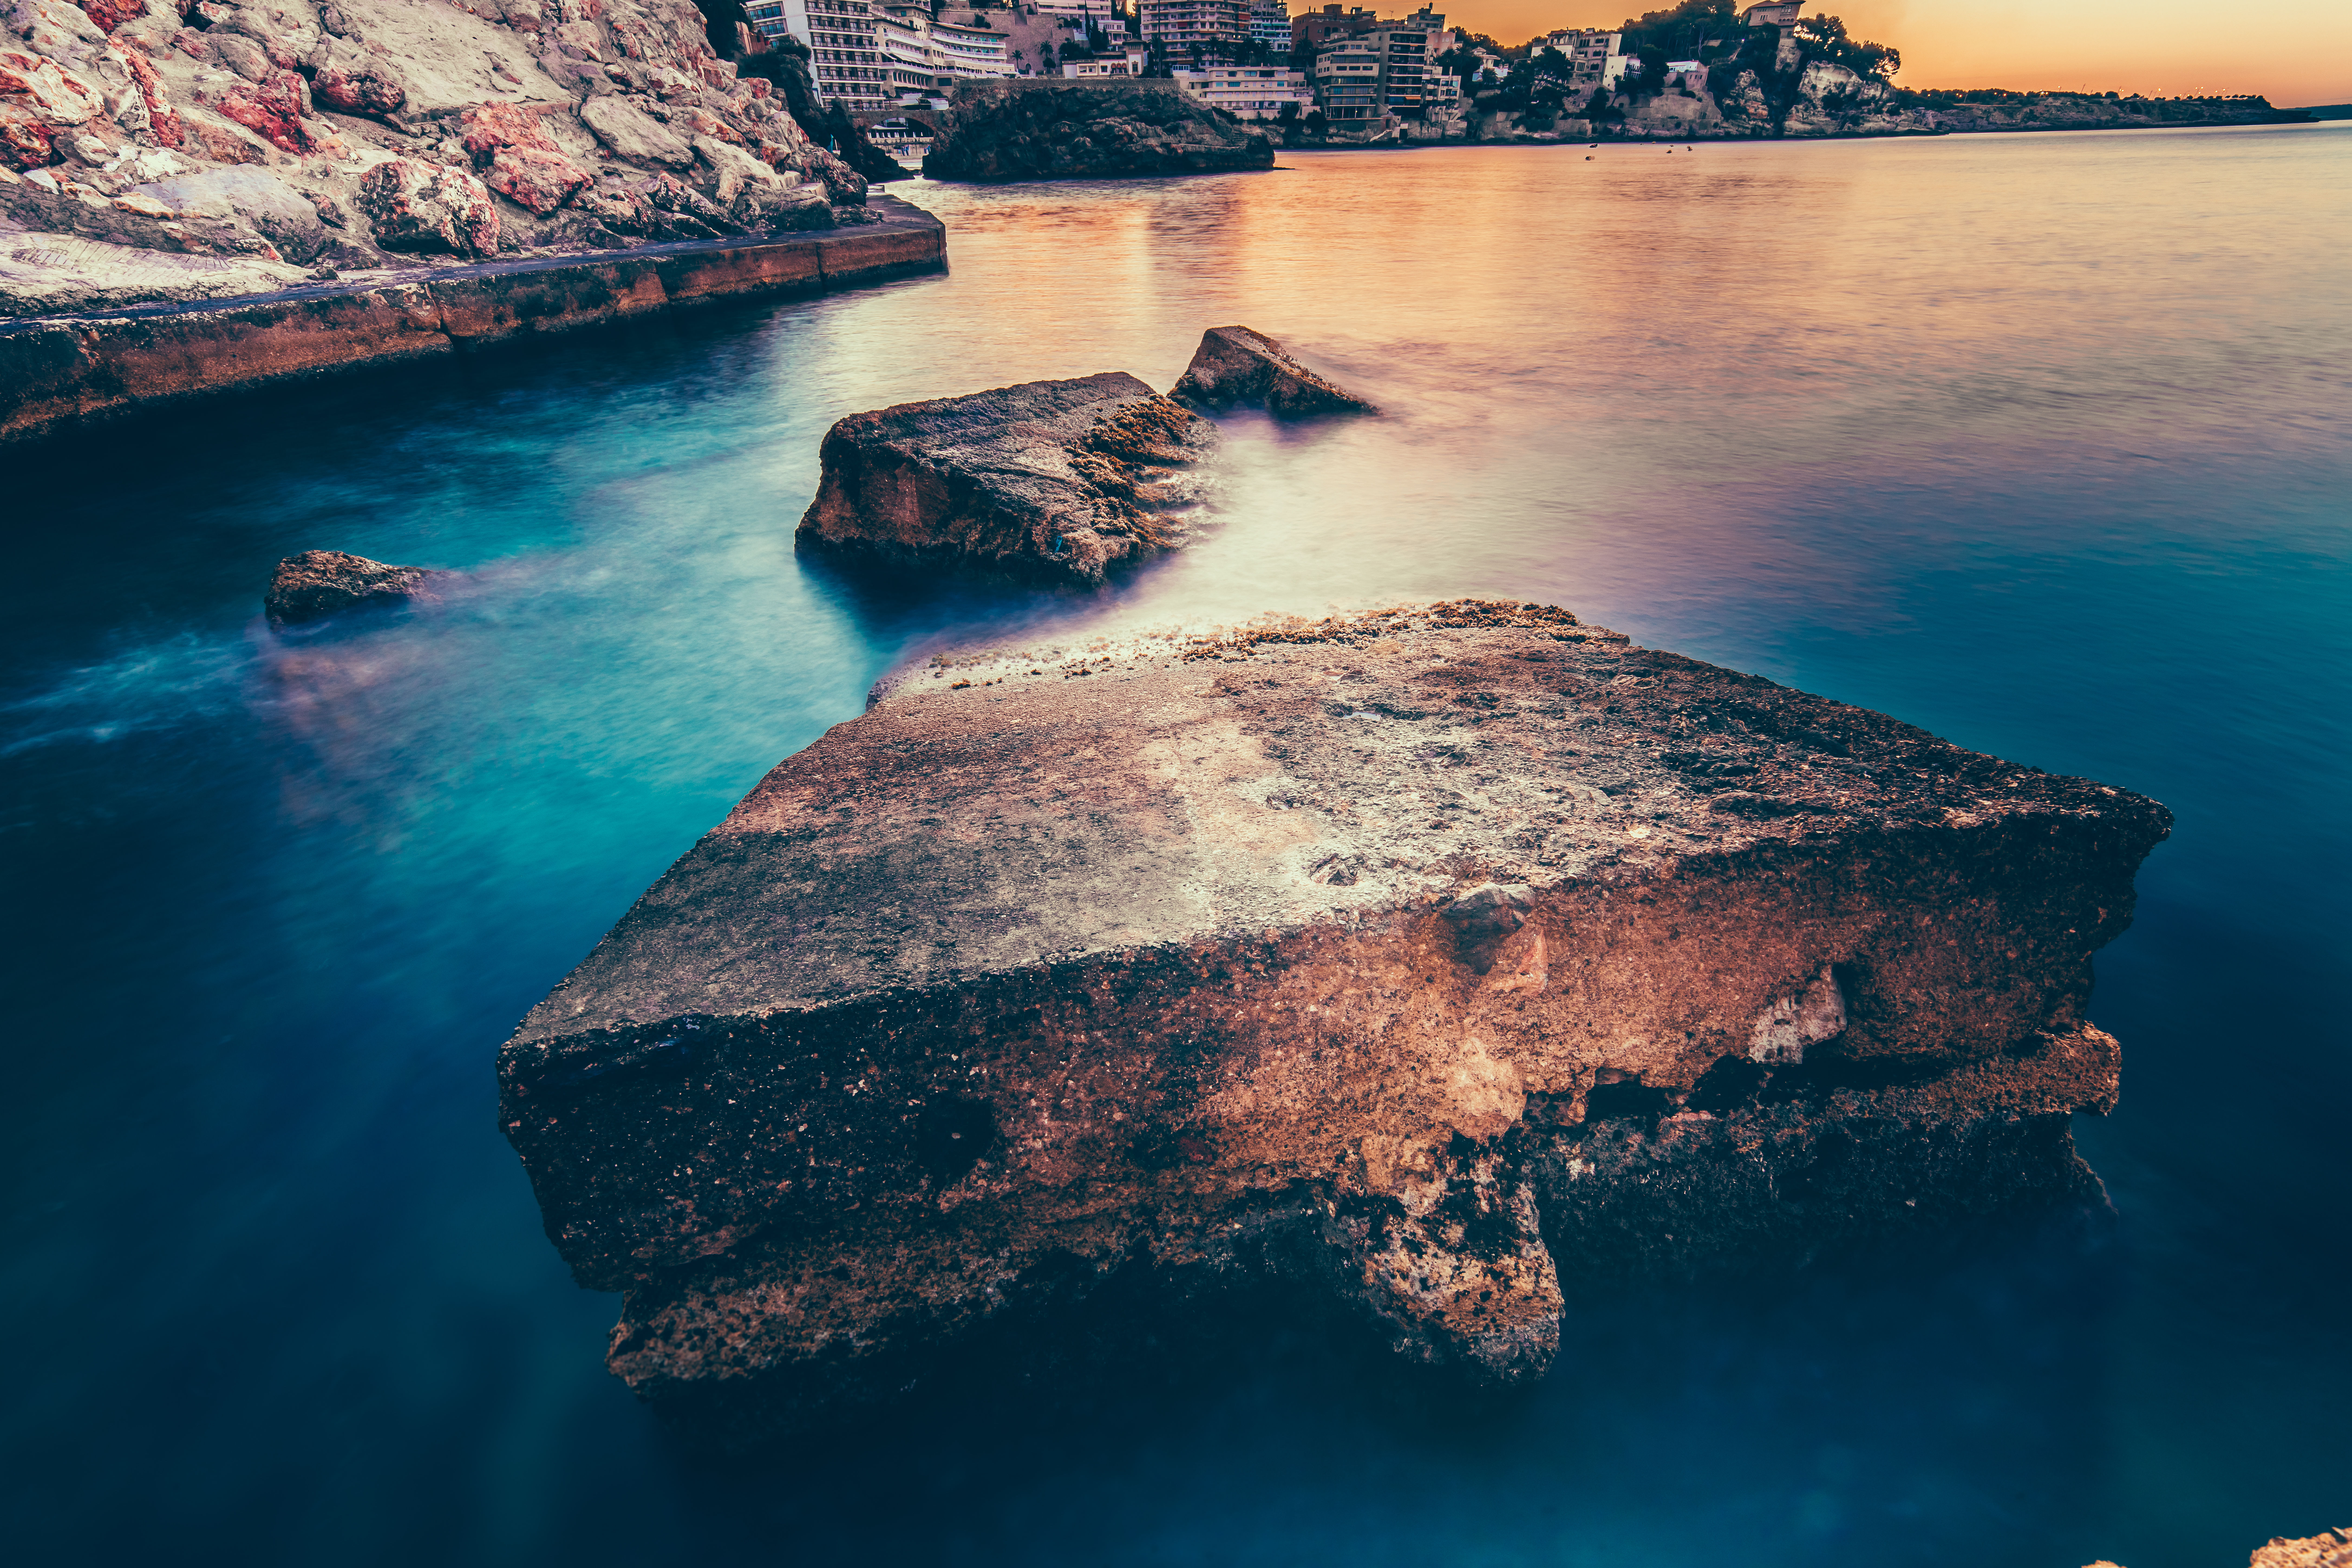
sea, coast, water, nature, rock, ocean, cliff, reflection, lagoon, bay, island, blue, seashore, terrain, rocks, stones, archipelago, shipwreck, cape, islet, landform, sea cave, geographical feature, public domain images